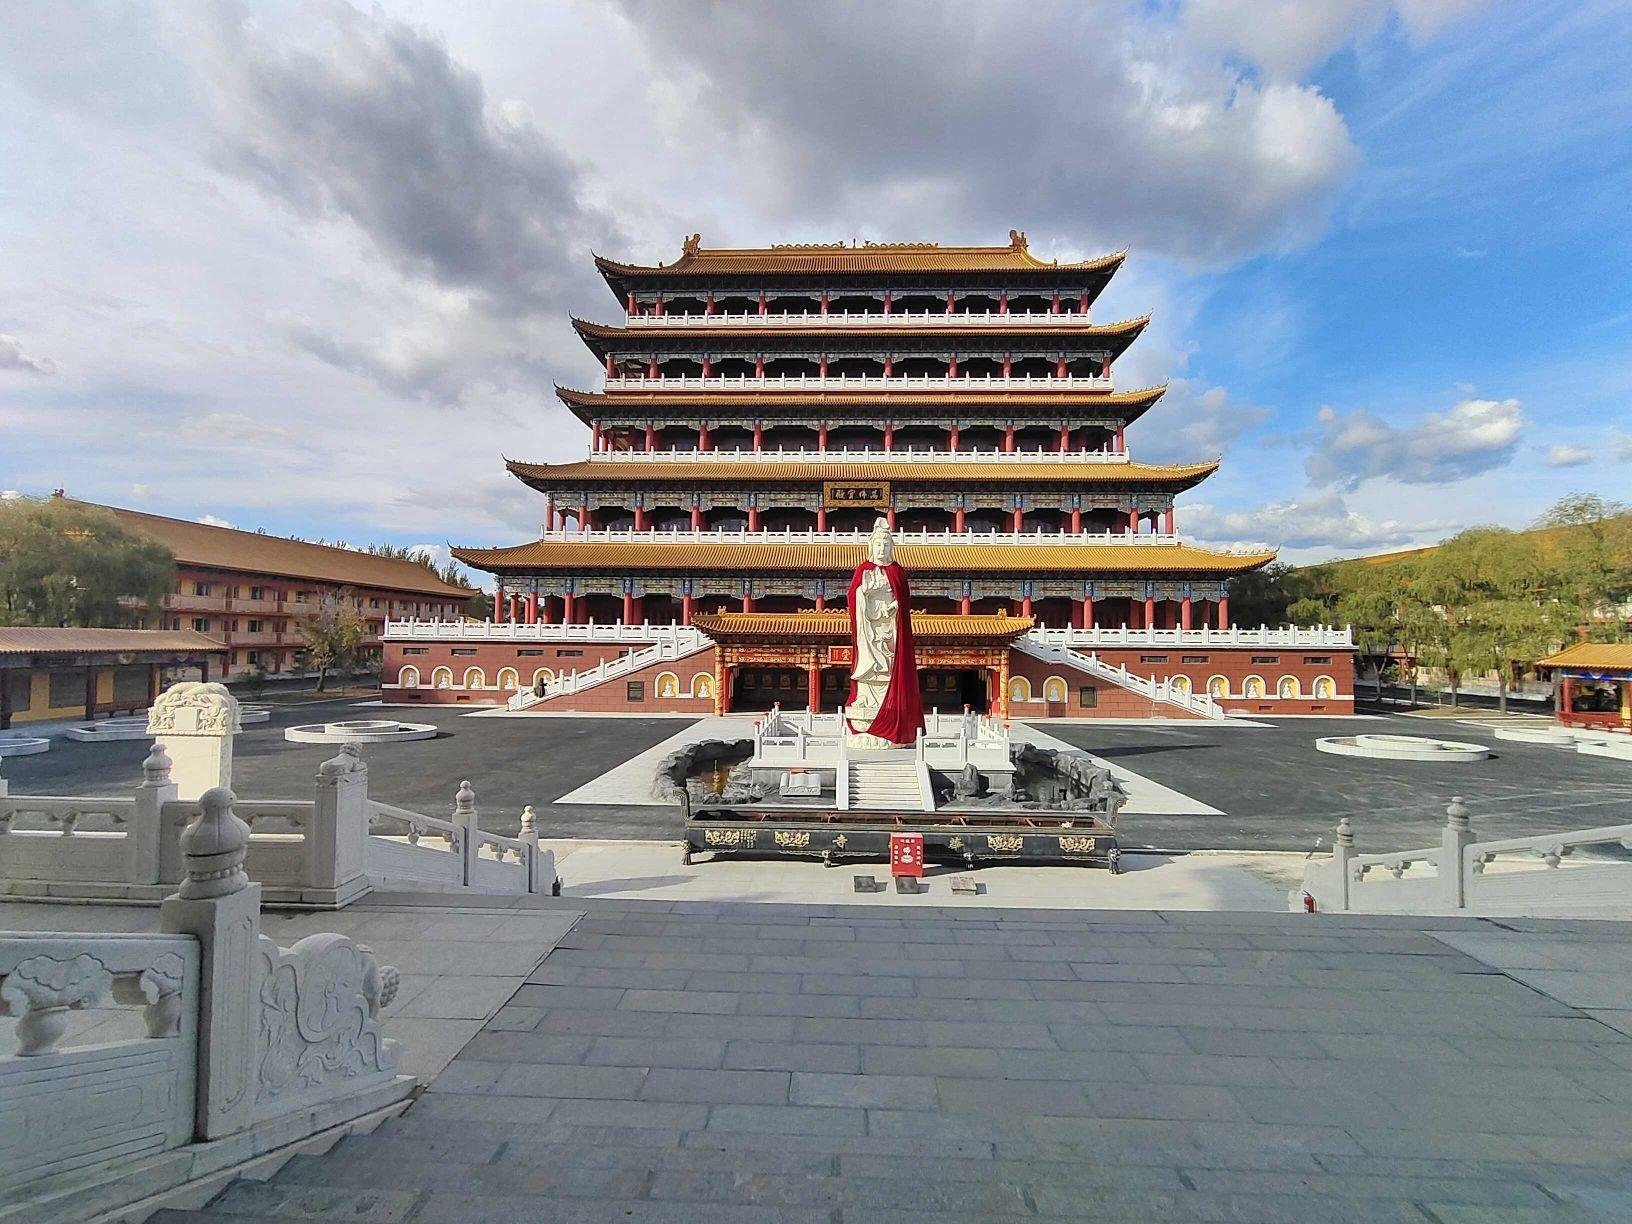
地标名称：华藏寺
所在城市：哈尔滨市·五常市